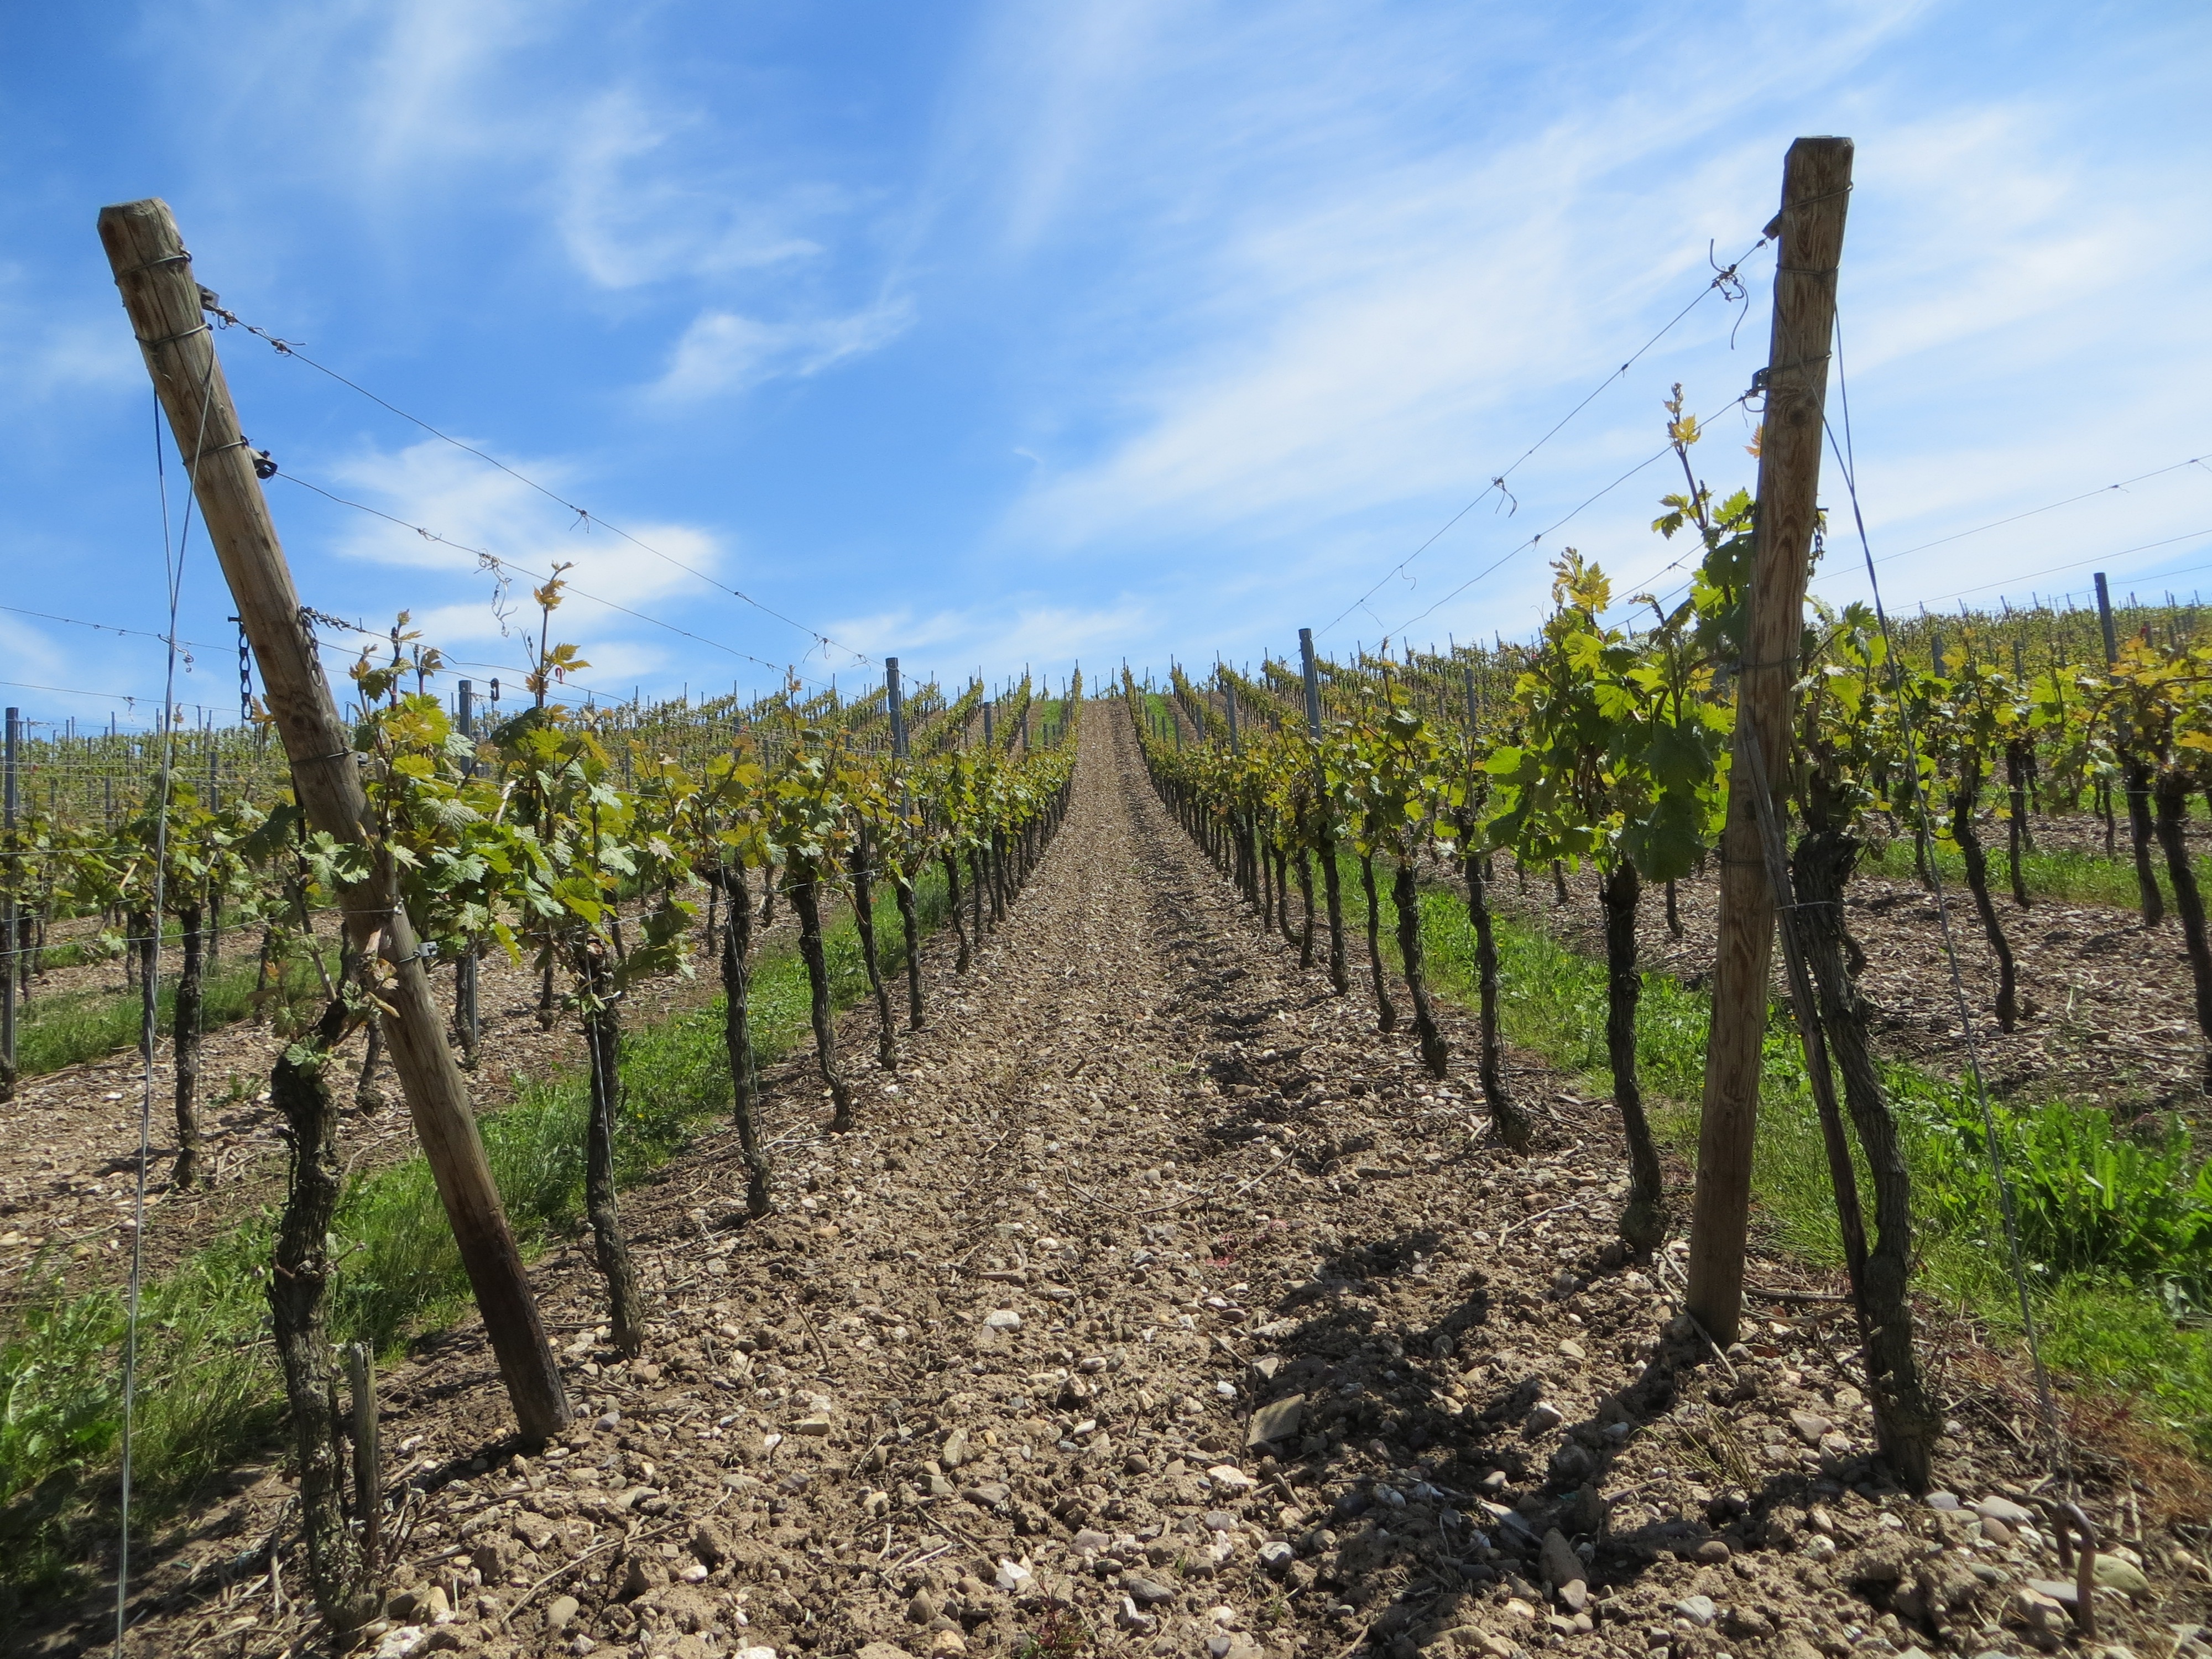
read, vine, vineyard, wine, field, food, produce, crop, soil, agriculture, vines, grapes, fruits, plantation, mosel, perennials, vineyards, vines stock, wine growing area